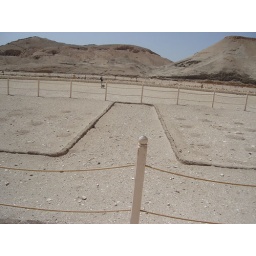
The line in the sand shows the base of an ancient wall